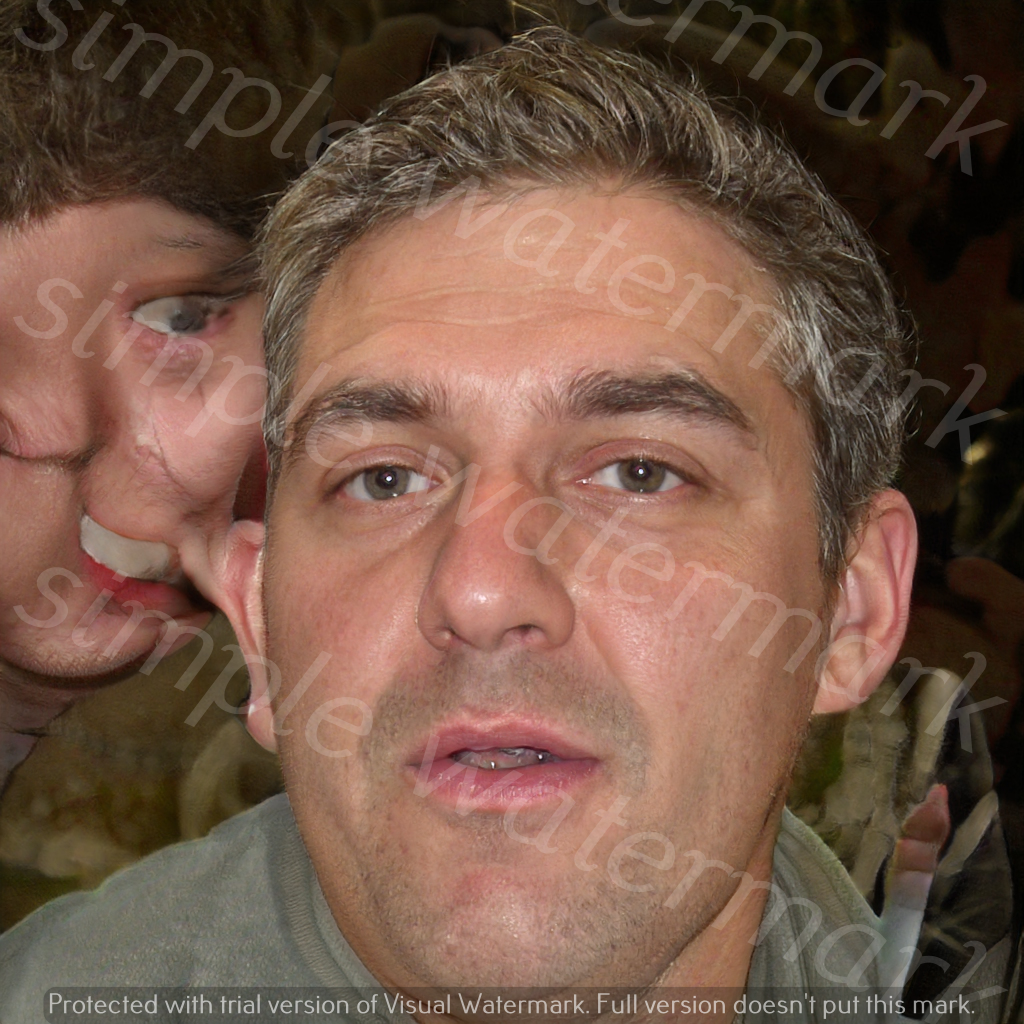
Label: Watermark